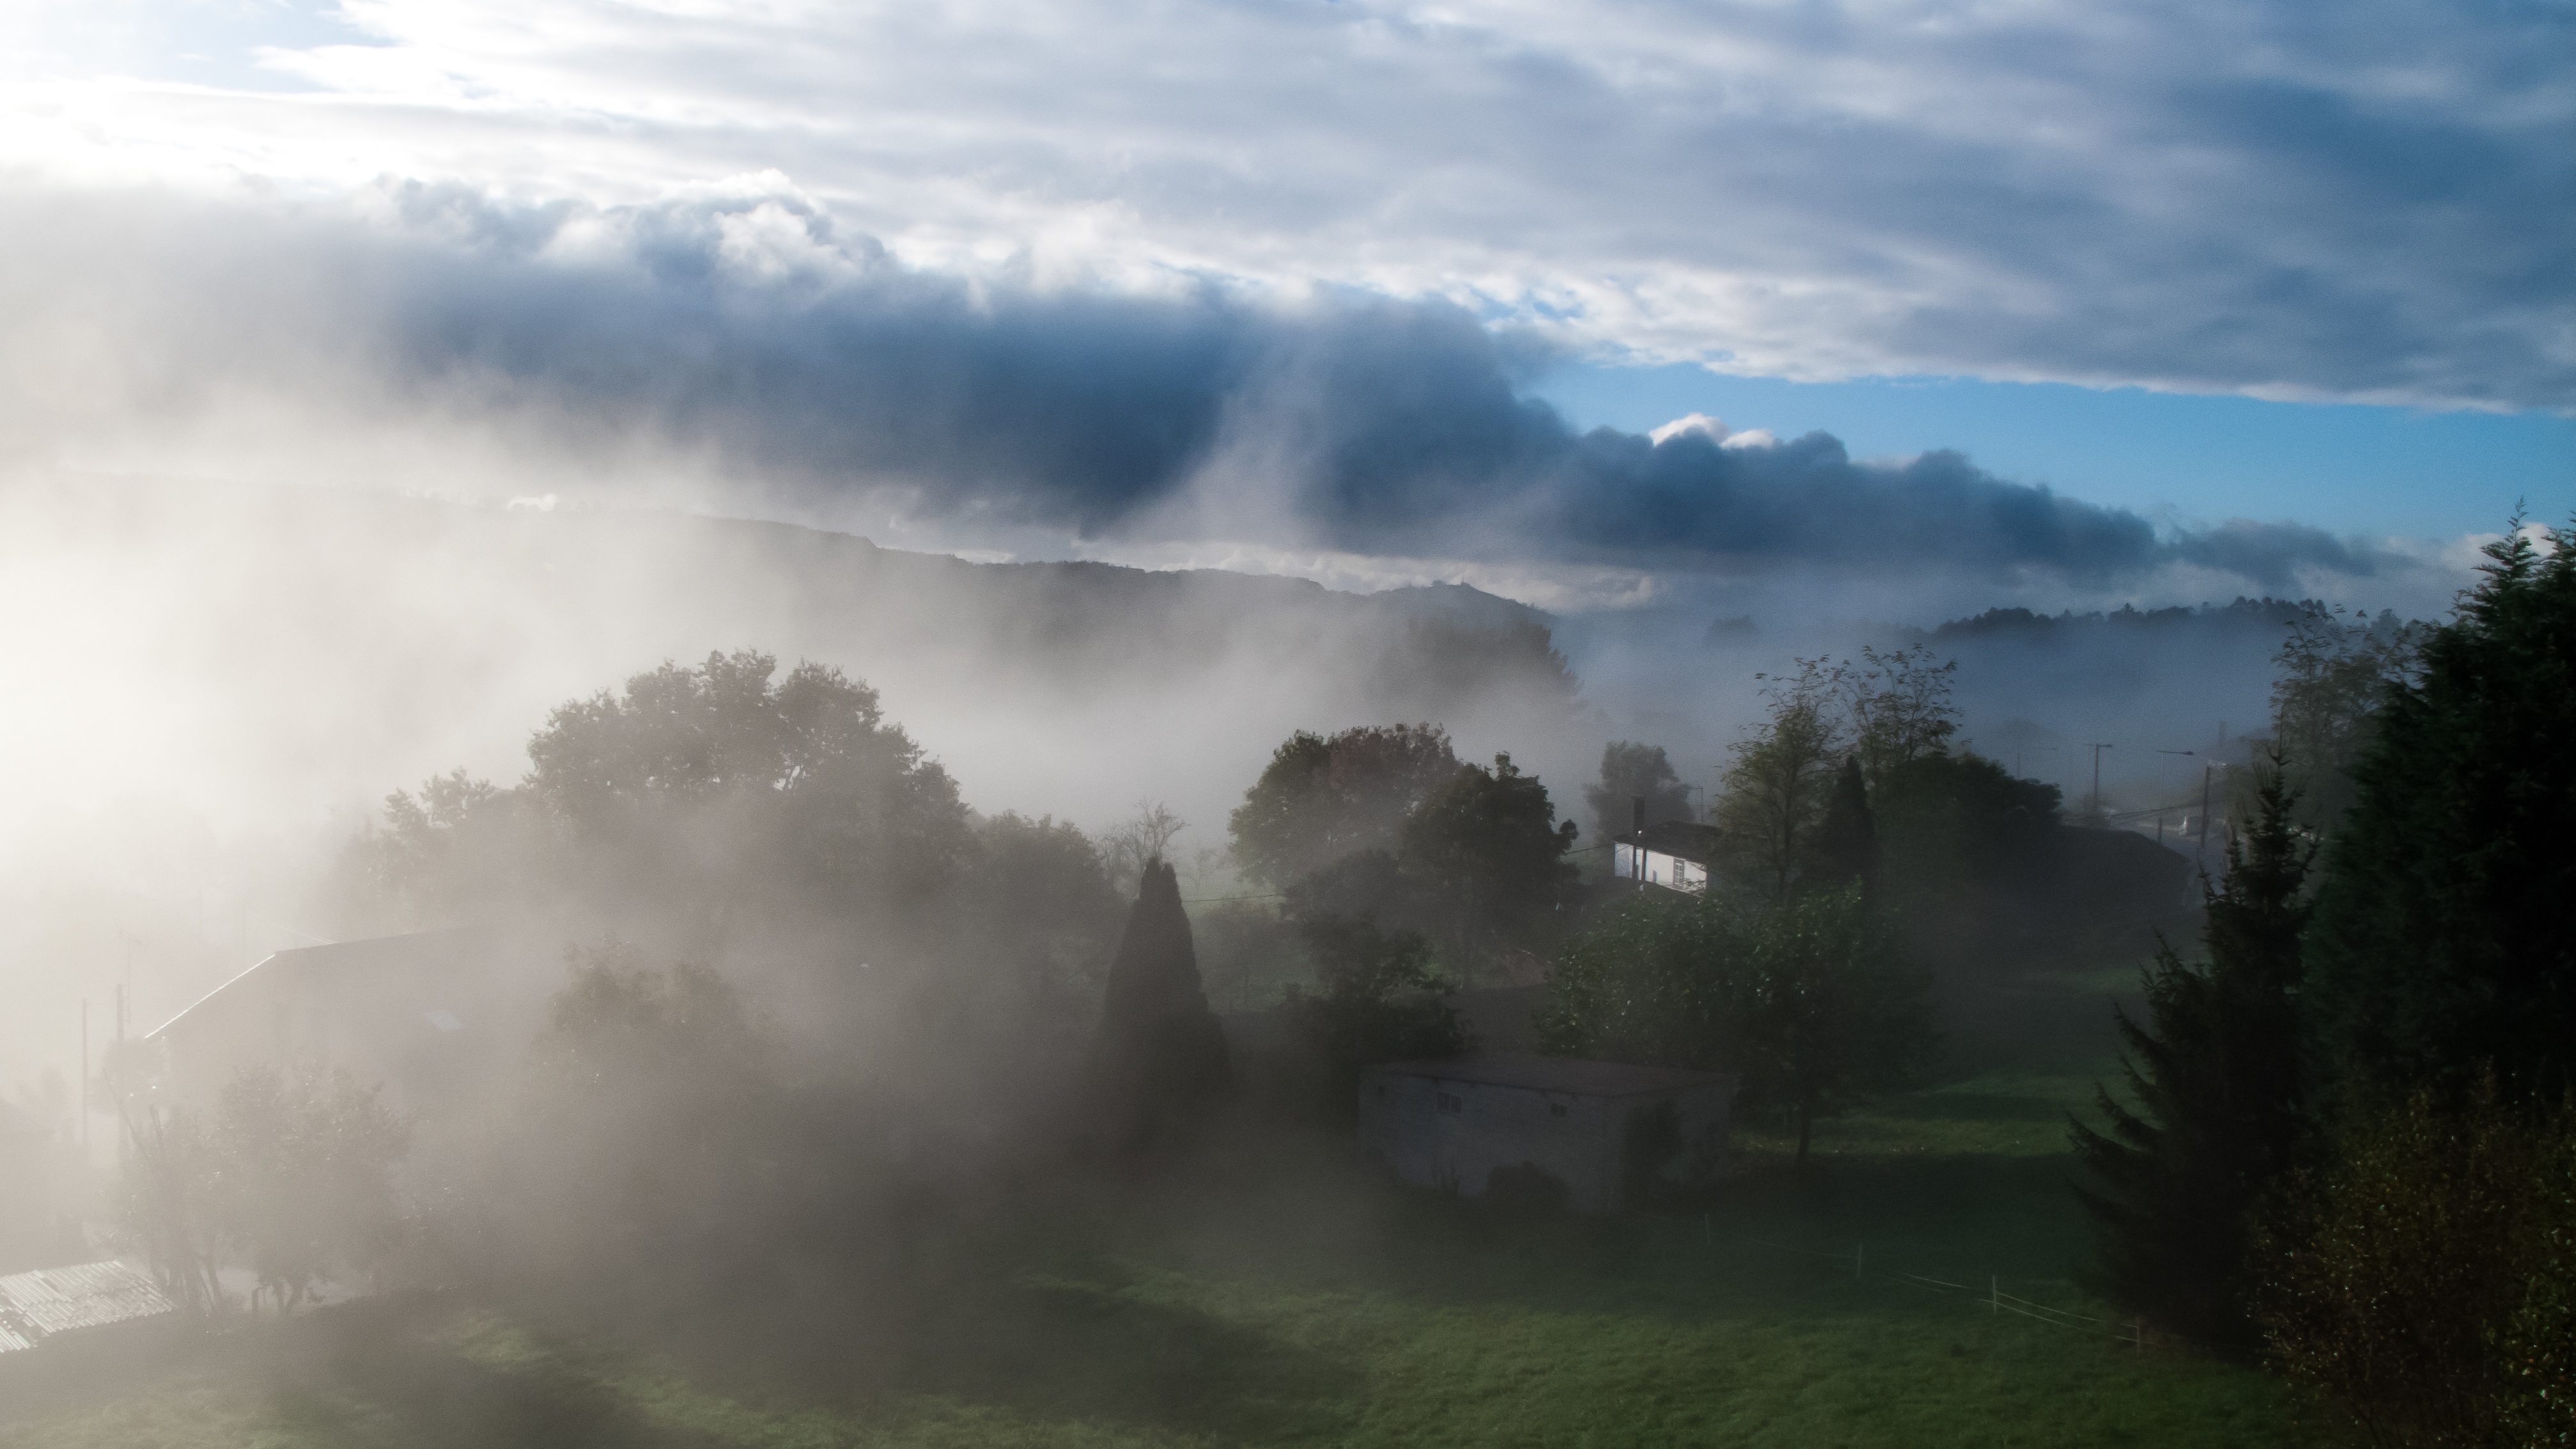
landscape, nature, grass, mountain, cloud, sky, fog, sunrise, mist, sunlight, morning, hill, wave, dawn, atmosphere, weather, haze, rural area, meteorological phenomenon, atmospheric phenomenon, atmosphere of earth